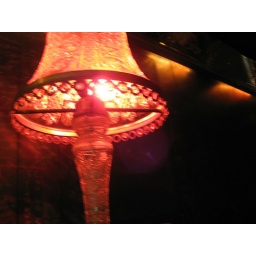
red light in the chalk bar